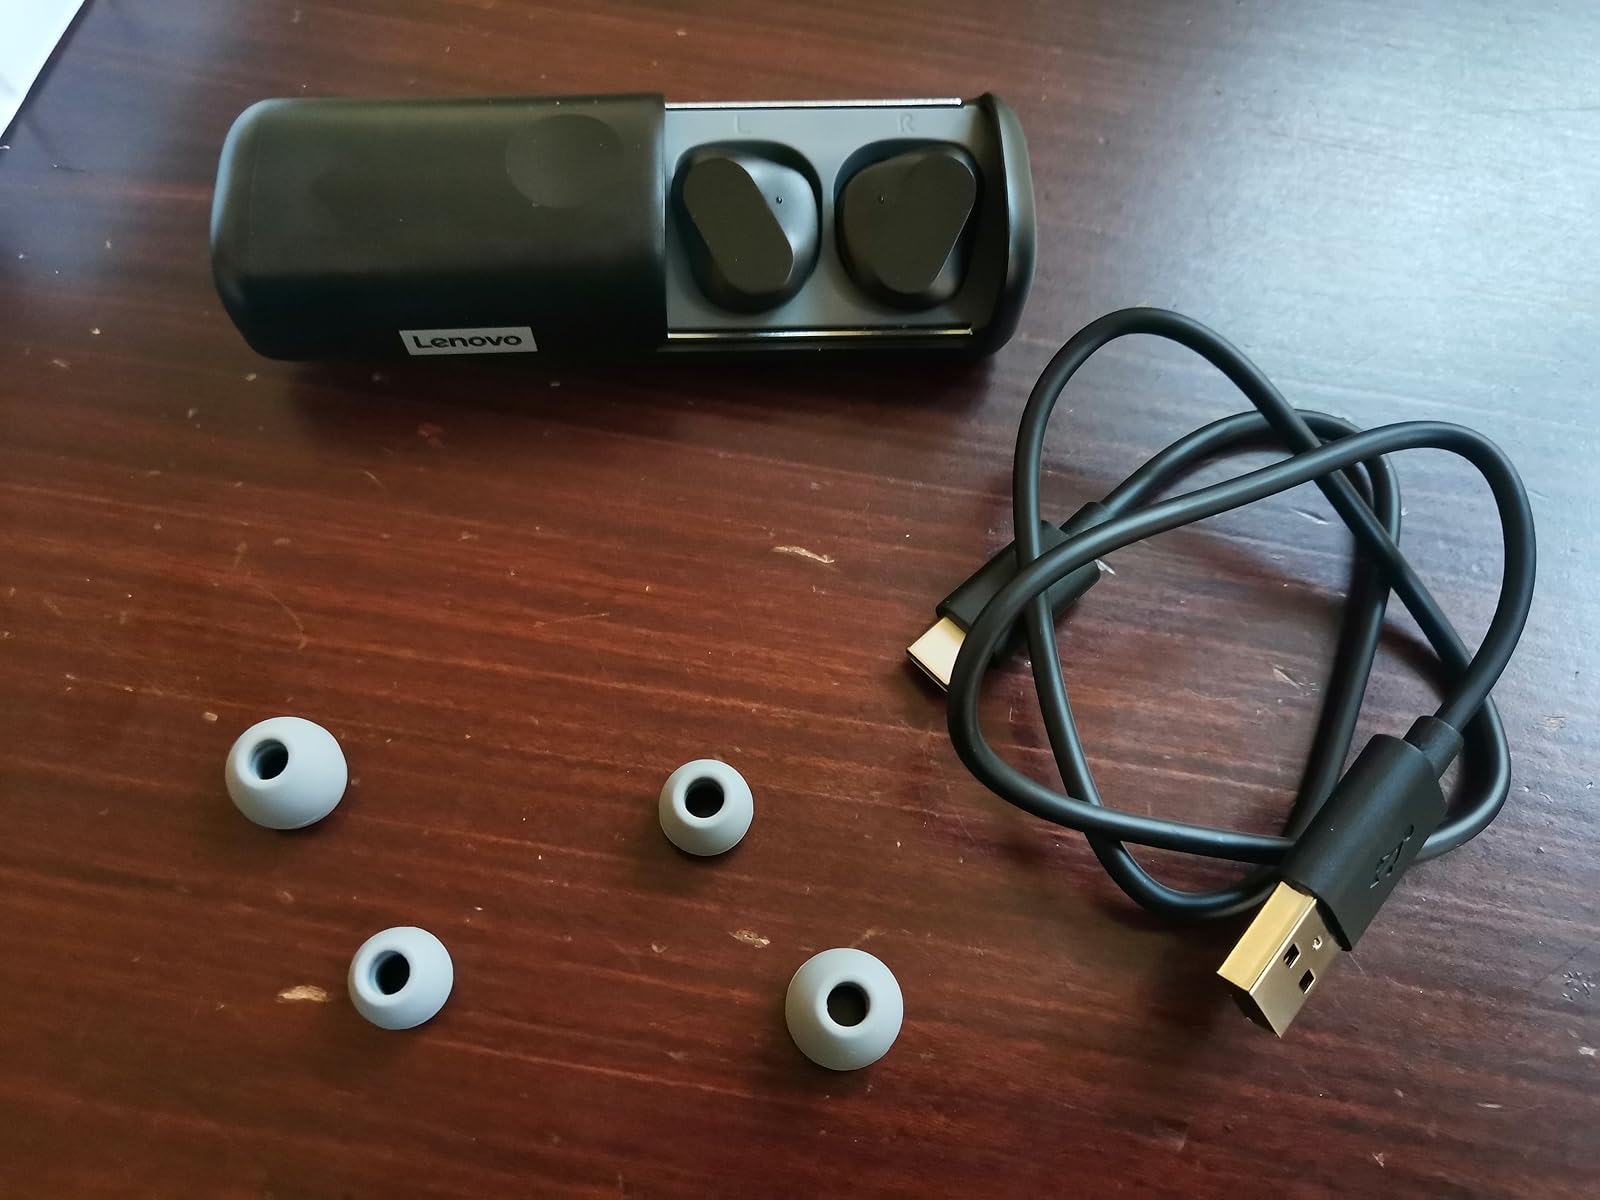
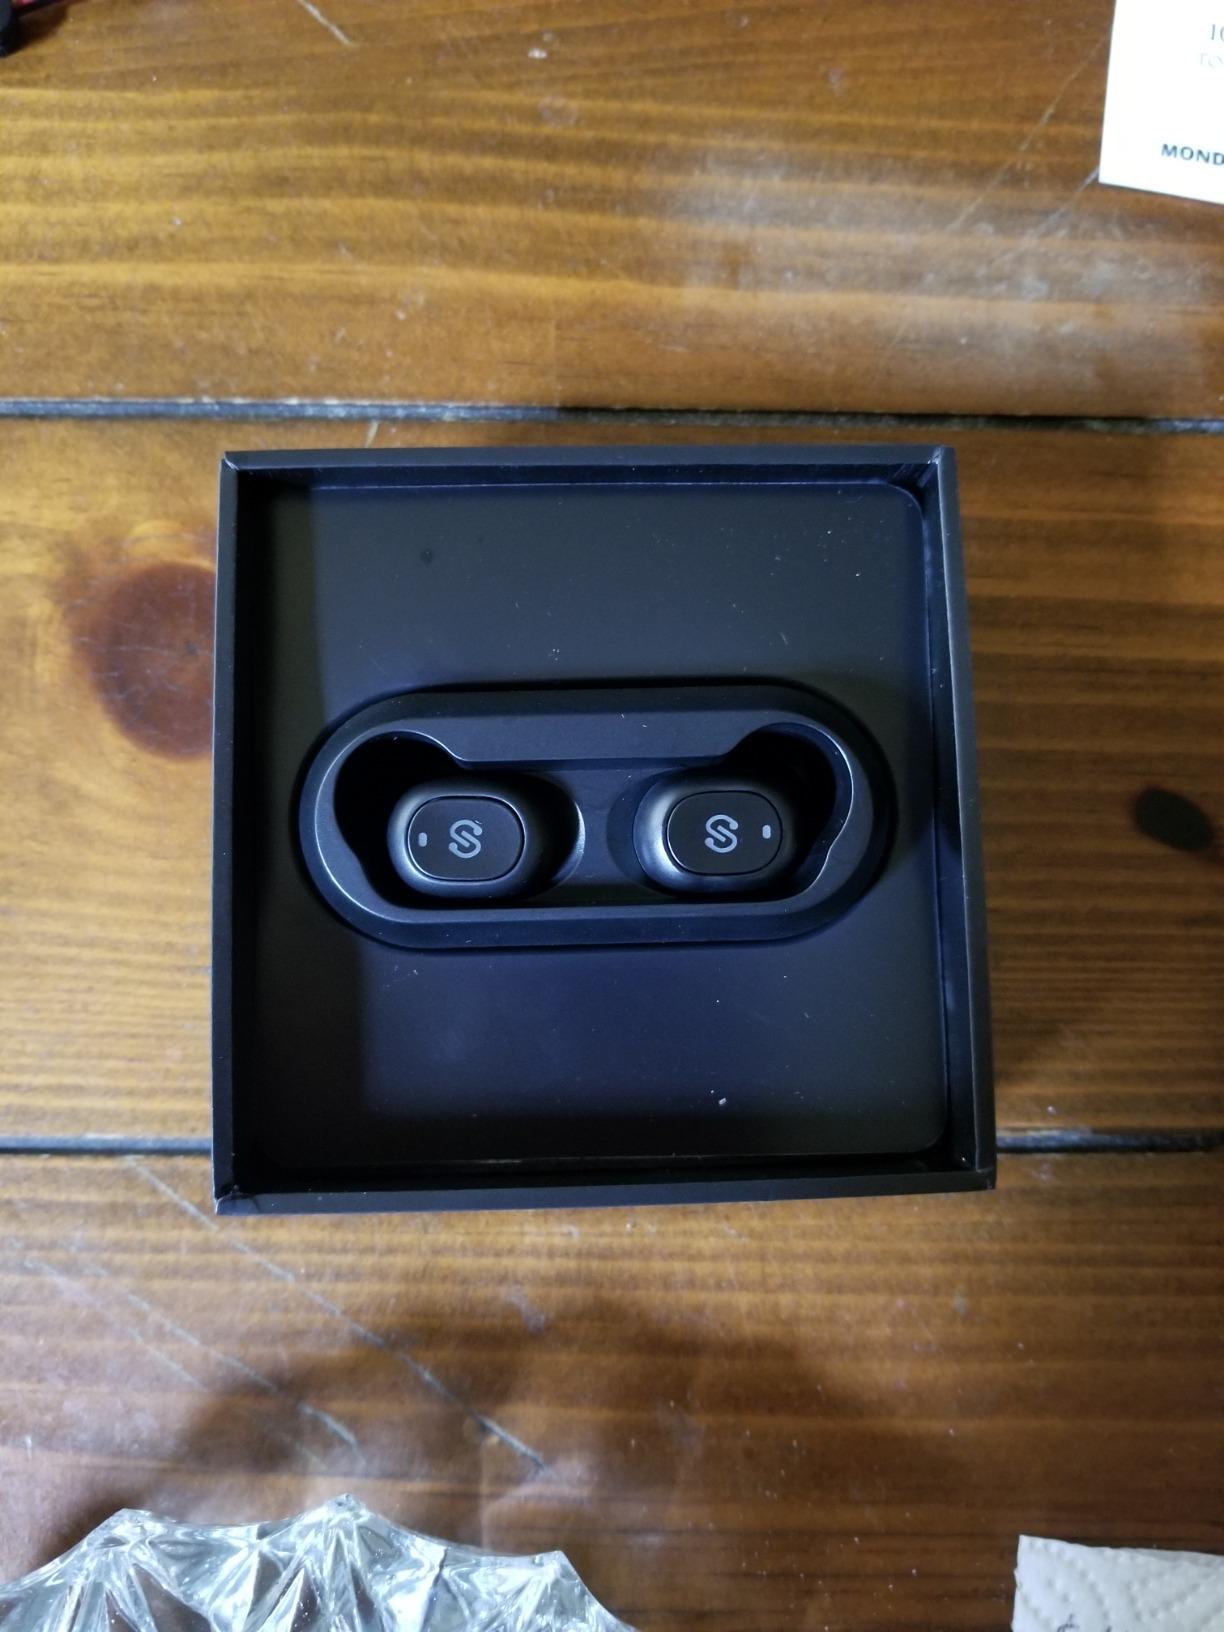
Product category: earbuds
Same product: no